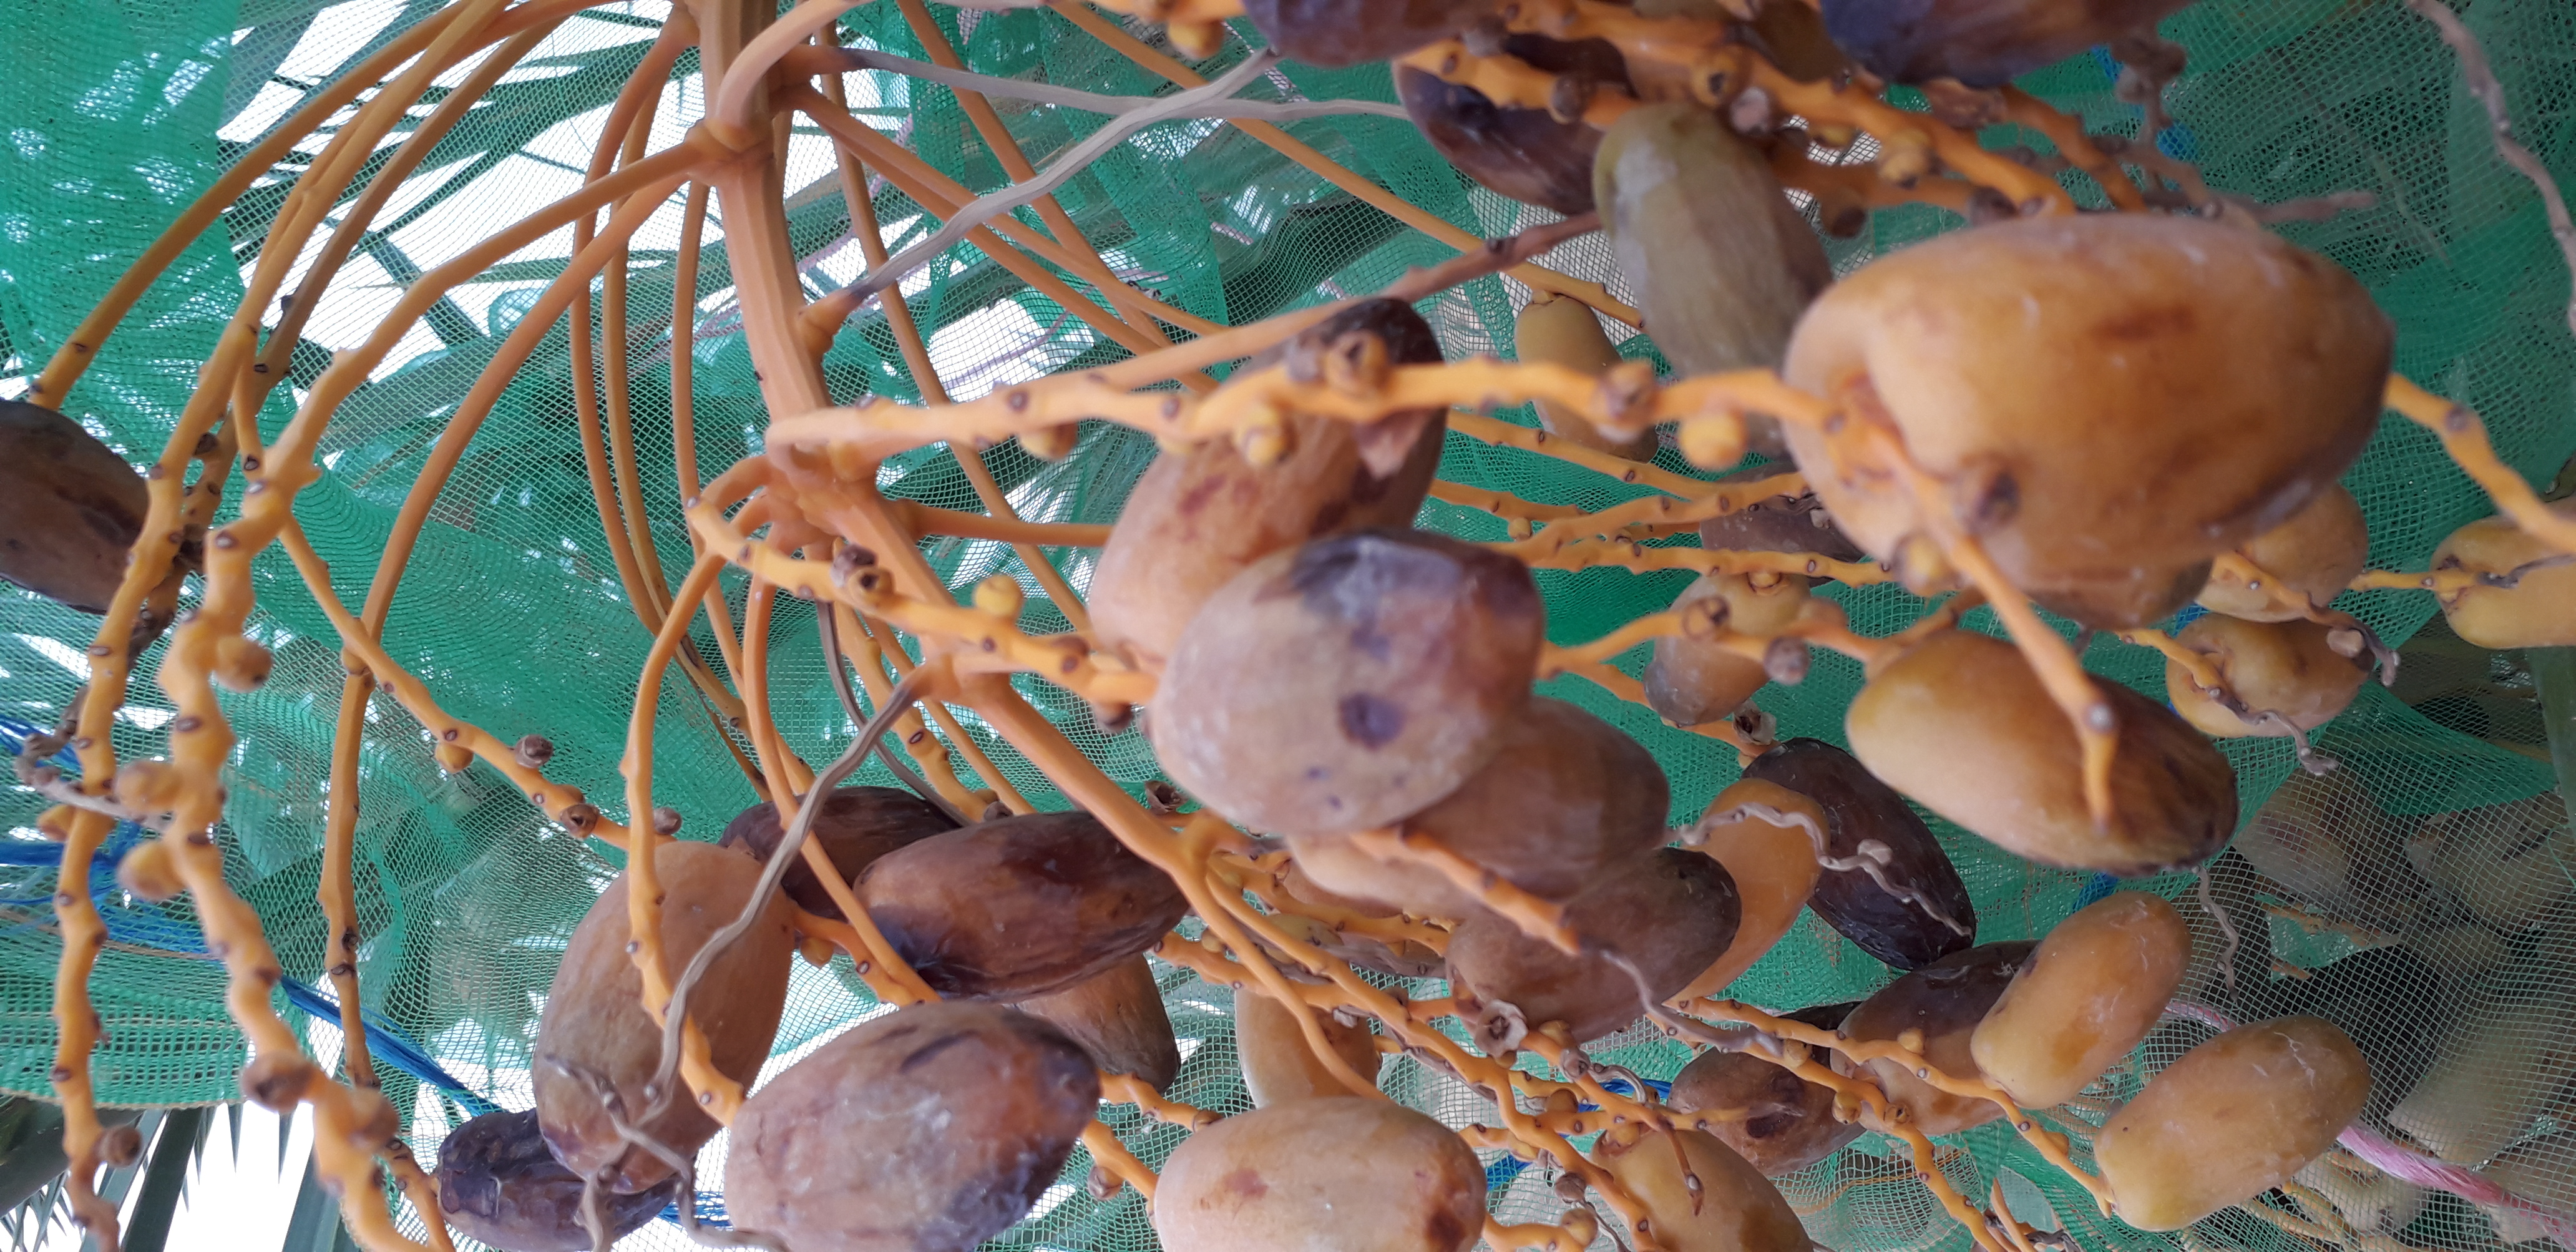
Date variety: Boumajhoul